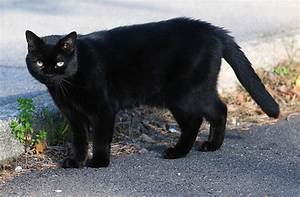
Label: cat